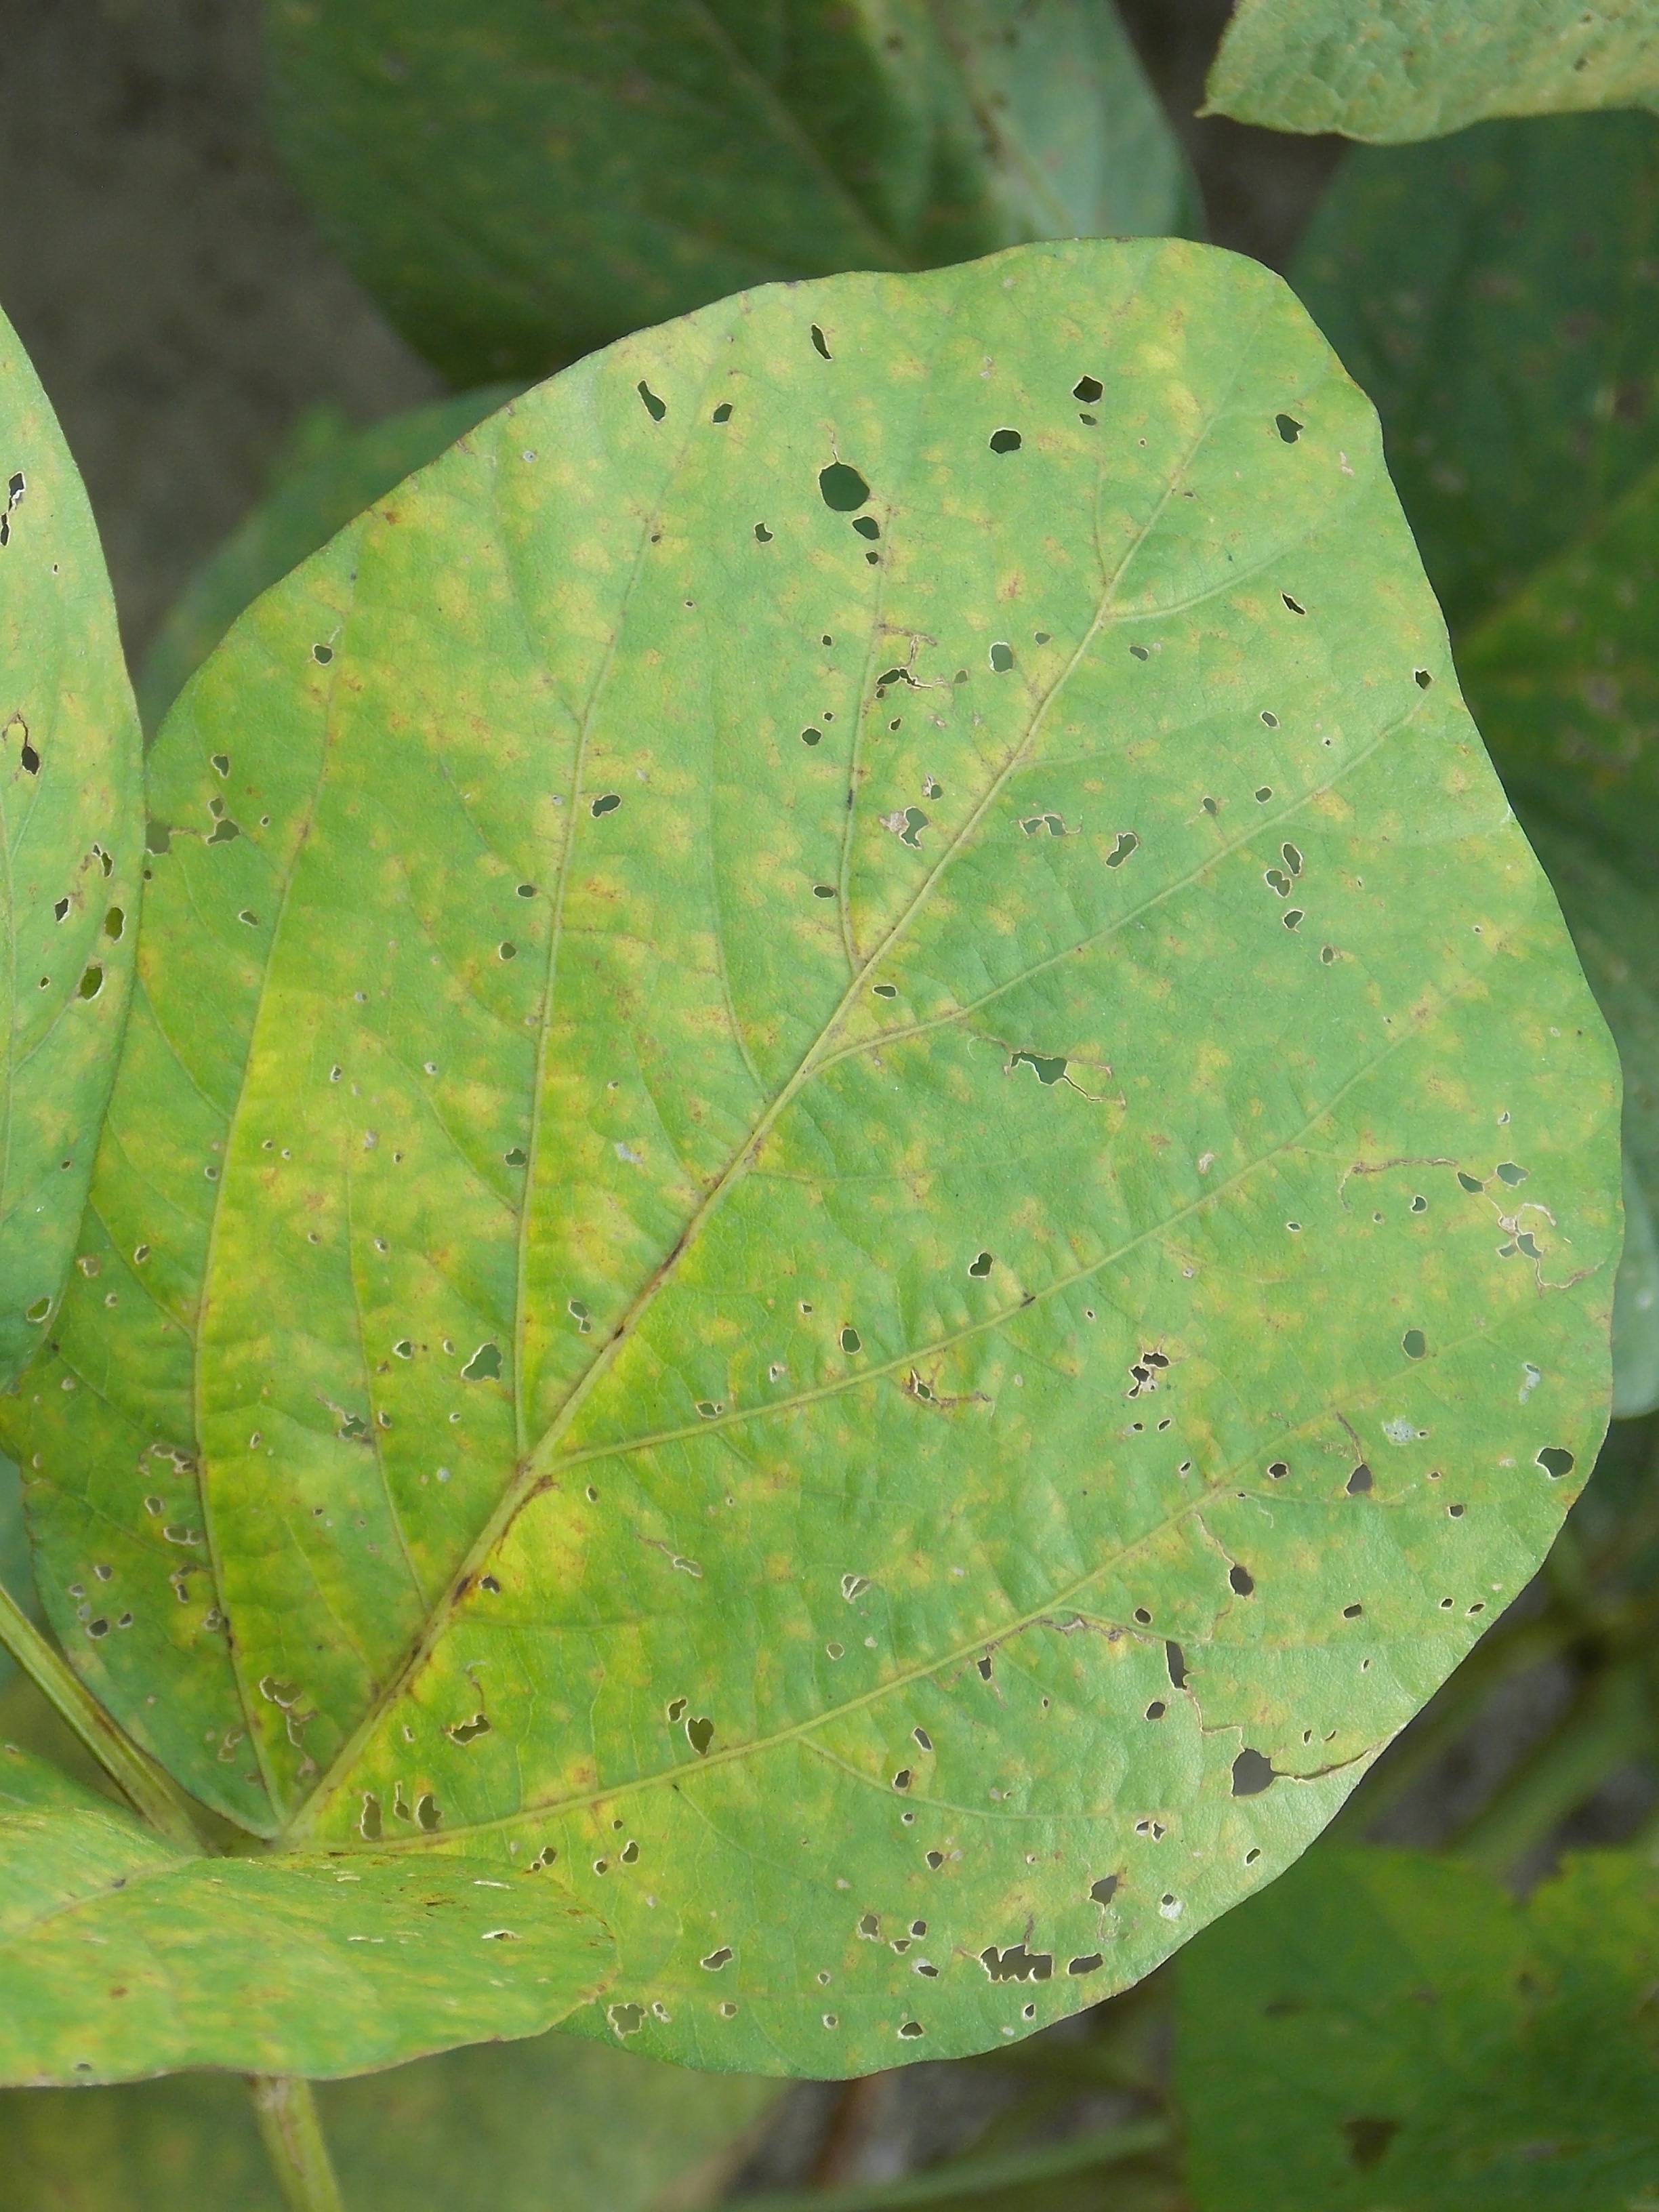
Label: Disease